Tylosaurus

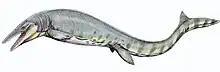
Restoration of "T. pembinensis"

The quadrate bones (homologous to the incus in mammals) are located at the back of the skull, articulating the lower jaw to the cranium and holding the eardrums. The complex anatomy of the bone renders it extremely diagnostic, even to the species level. In lateral view, the quadrate resembles a hook in immature "T. nepaeolicus" and "T. proriger" individuals, but in adult forms for both species and in "T. bernardi", "T. pembinensis", and "T. saskatchweanensis" it takes on a robust oval-like shape. The eardrum (tympanum) attached to the lateral surface of the bone within a bowl-like depression called the alar conch. The conch is shallow in "T. nepaeolicus", "T. proriger", and "T. bernardi", and deep in "T. pembinensis" and "T. saskatchewanensis". The alar rim is thin in "T. nepaeolicus", "T. proriger", and "T. bernardi", and thick in "T. bernardi", "T. pembinensis", and "T. saskatchewanensis". The suprastapedial process is a hook-like extension of bone that curves posteroventrally from the apex of the shaft into an incomplete loop, and it likely served as the attachment point for the "depressor mandibulae" muscles that opened the lower jaw. The process is slender and proportionally long in immature "T. nepaeolicus" and "T. proriger", and thickened as the animals matured. The process is of similar length to "T. proriger" in "T. saskatchwanensis" and shorter in "T. bernardi". In "T. pembinensis", it abruptly turns medially at a 45° downward angle. A similar deflection appears in some juvenile "T. nepaeolicus" quadrates. Emerging from the posteroventral margin of the alar conch is the infrastapedial process. Its shape appears to changes ontogenetically in "T. nepaeolicus" and "T. proriger"; in the former, the process is absent in juveniles but appears as a small bump in adults, while in "T. proriger", it is present as a subtle point in juveniles of and becomes a distinctively broad semicircle in adults. The process is small in "T. bernardi," and in "T. pembinensis" and "T. saskatchewanensis", it is rounded. In "T. saskatchewanensis", the suprastapedial process almost touches the infrastapedial process. At the bottom of the shaft is the mandibular condyle, which forms the joint between the quadrate and the lower jaw. It is rounded in shape in adults. On the medial surface of the bone, a thick, pillar-like vertical ridge often protrudes beyond the dorsal margin of the quadrate so that it is visible in lateral view.